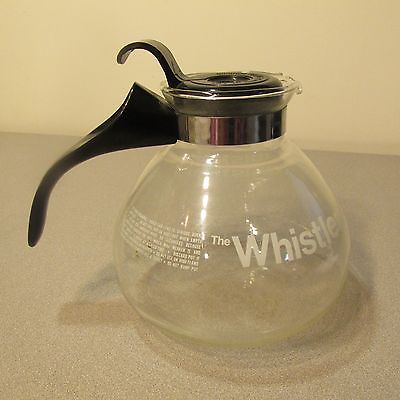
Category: kettle